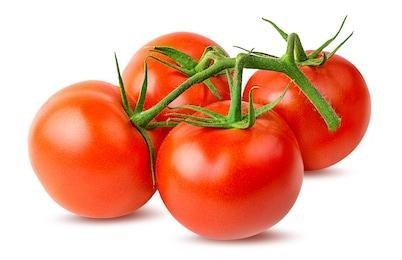
Label: tomato